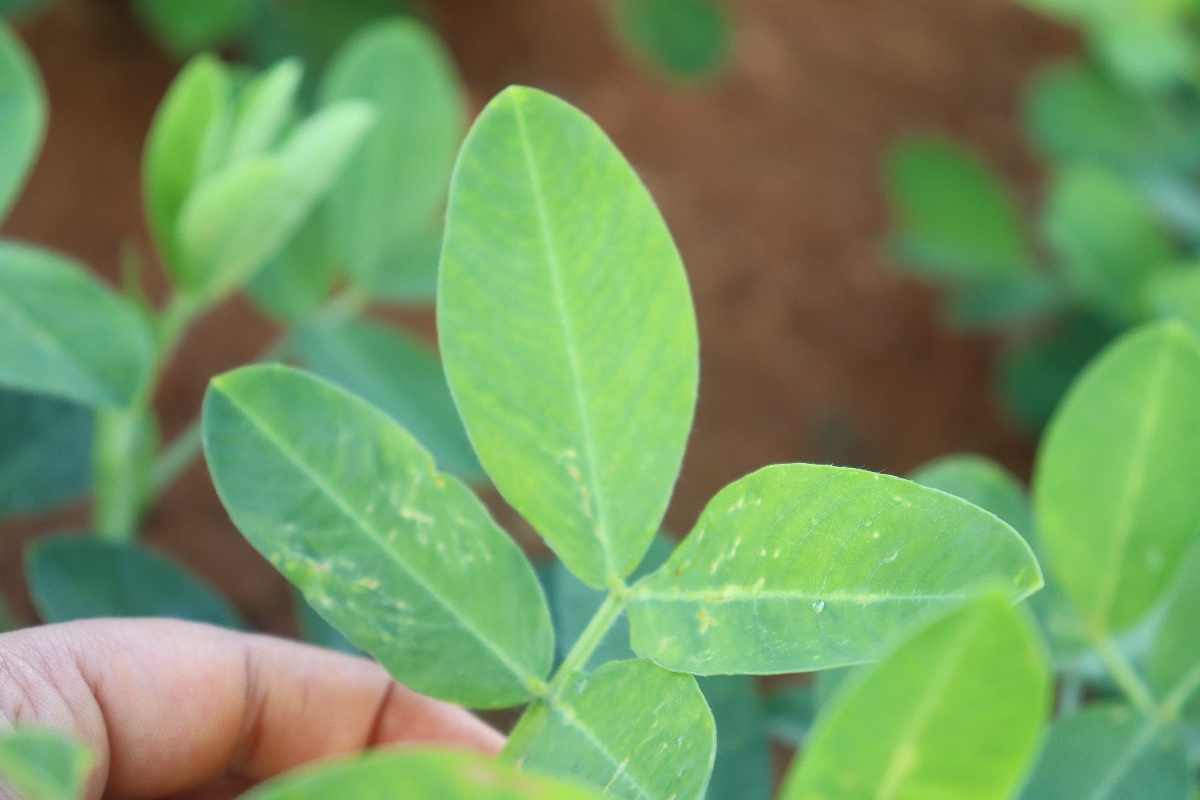
Label: healthy leaf